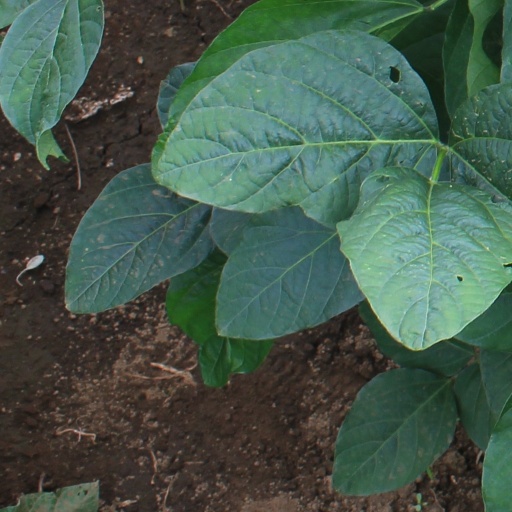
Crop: soybean